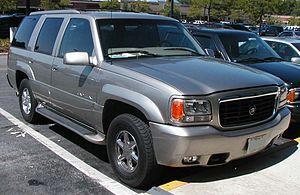
Le Cadillac Escalade est un véhicule appartenant à la catégorie des SUV vendu par la marque de luxe de General Motors, Cadillac. C'est le premier véhicule de la marque Cadillac sur le marché des véhicules de loisirs. L'Escalade a été présenté en 1998, en réponse aux concurrents allemands et japonais, et au Lincoln Navigator de la marque Ford, sorti la même année. L'Escalade de base est construit à Arlington au Texas.